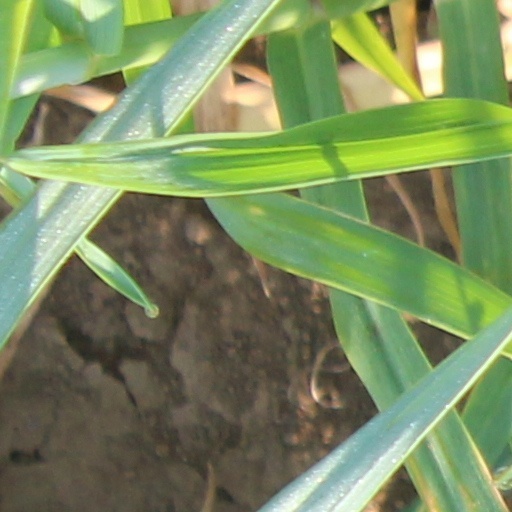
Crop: wheat